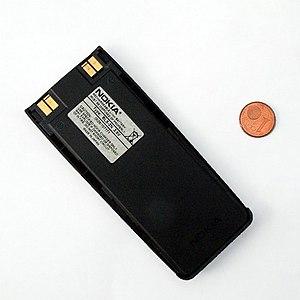
Un accumulateur électrique est un système destiné au stockage de l'énergie électrique sous une forme différente. Il repose pour cela sur une technique de conversion réversible d'énergie. Tous les processus de conversion d'énergie sont complexes et entraînent des pertes.